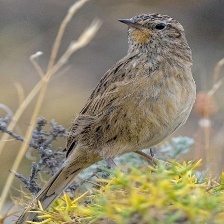
Species: AUSTRAL CANASTERO
Scientific name: ASTHENES ANTHOIDES